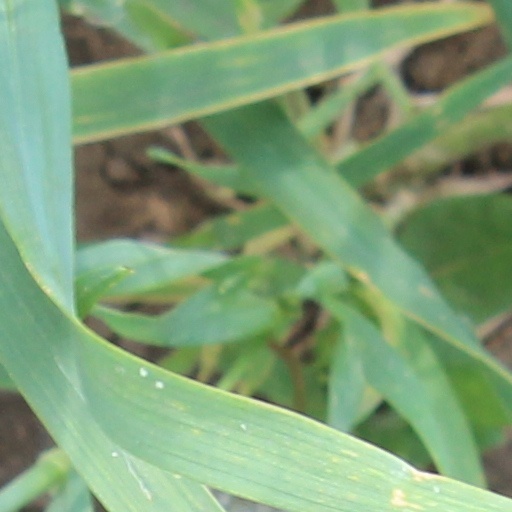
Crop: wheat